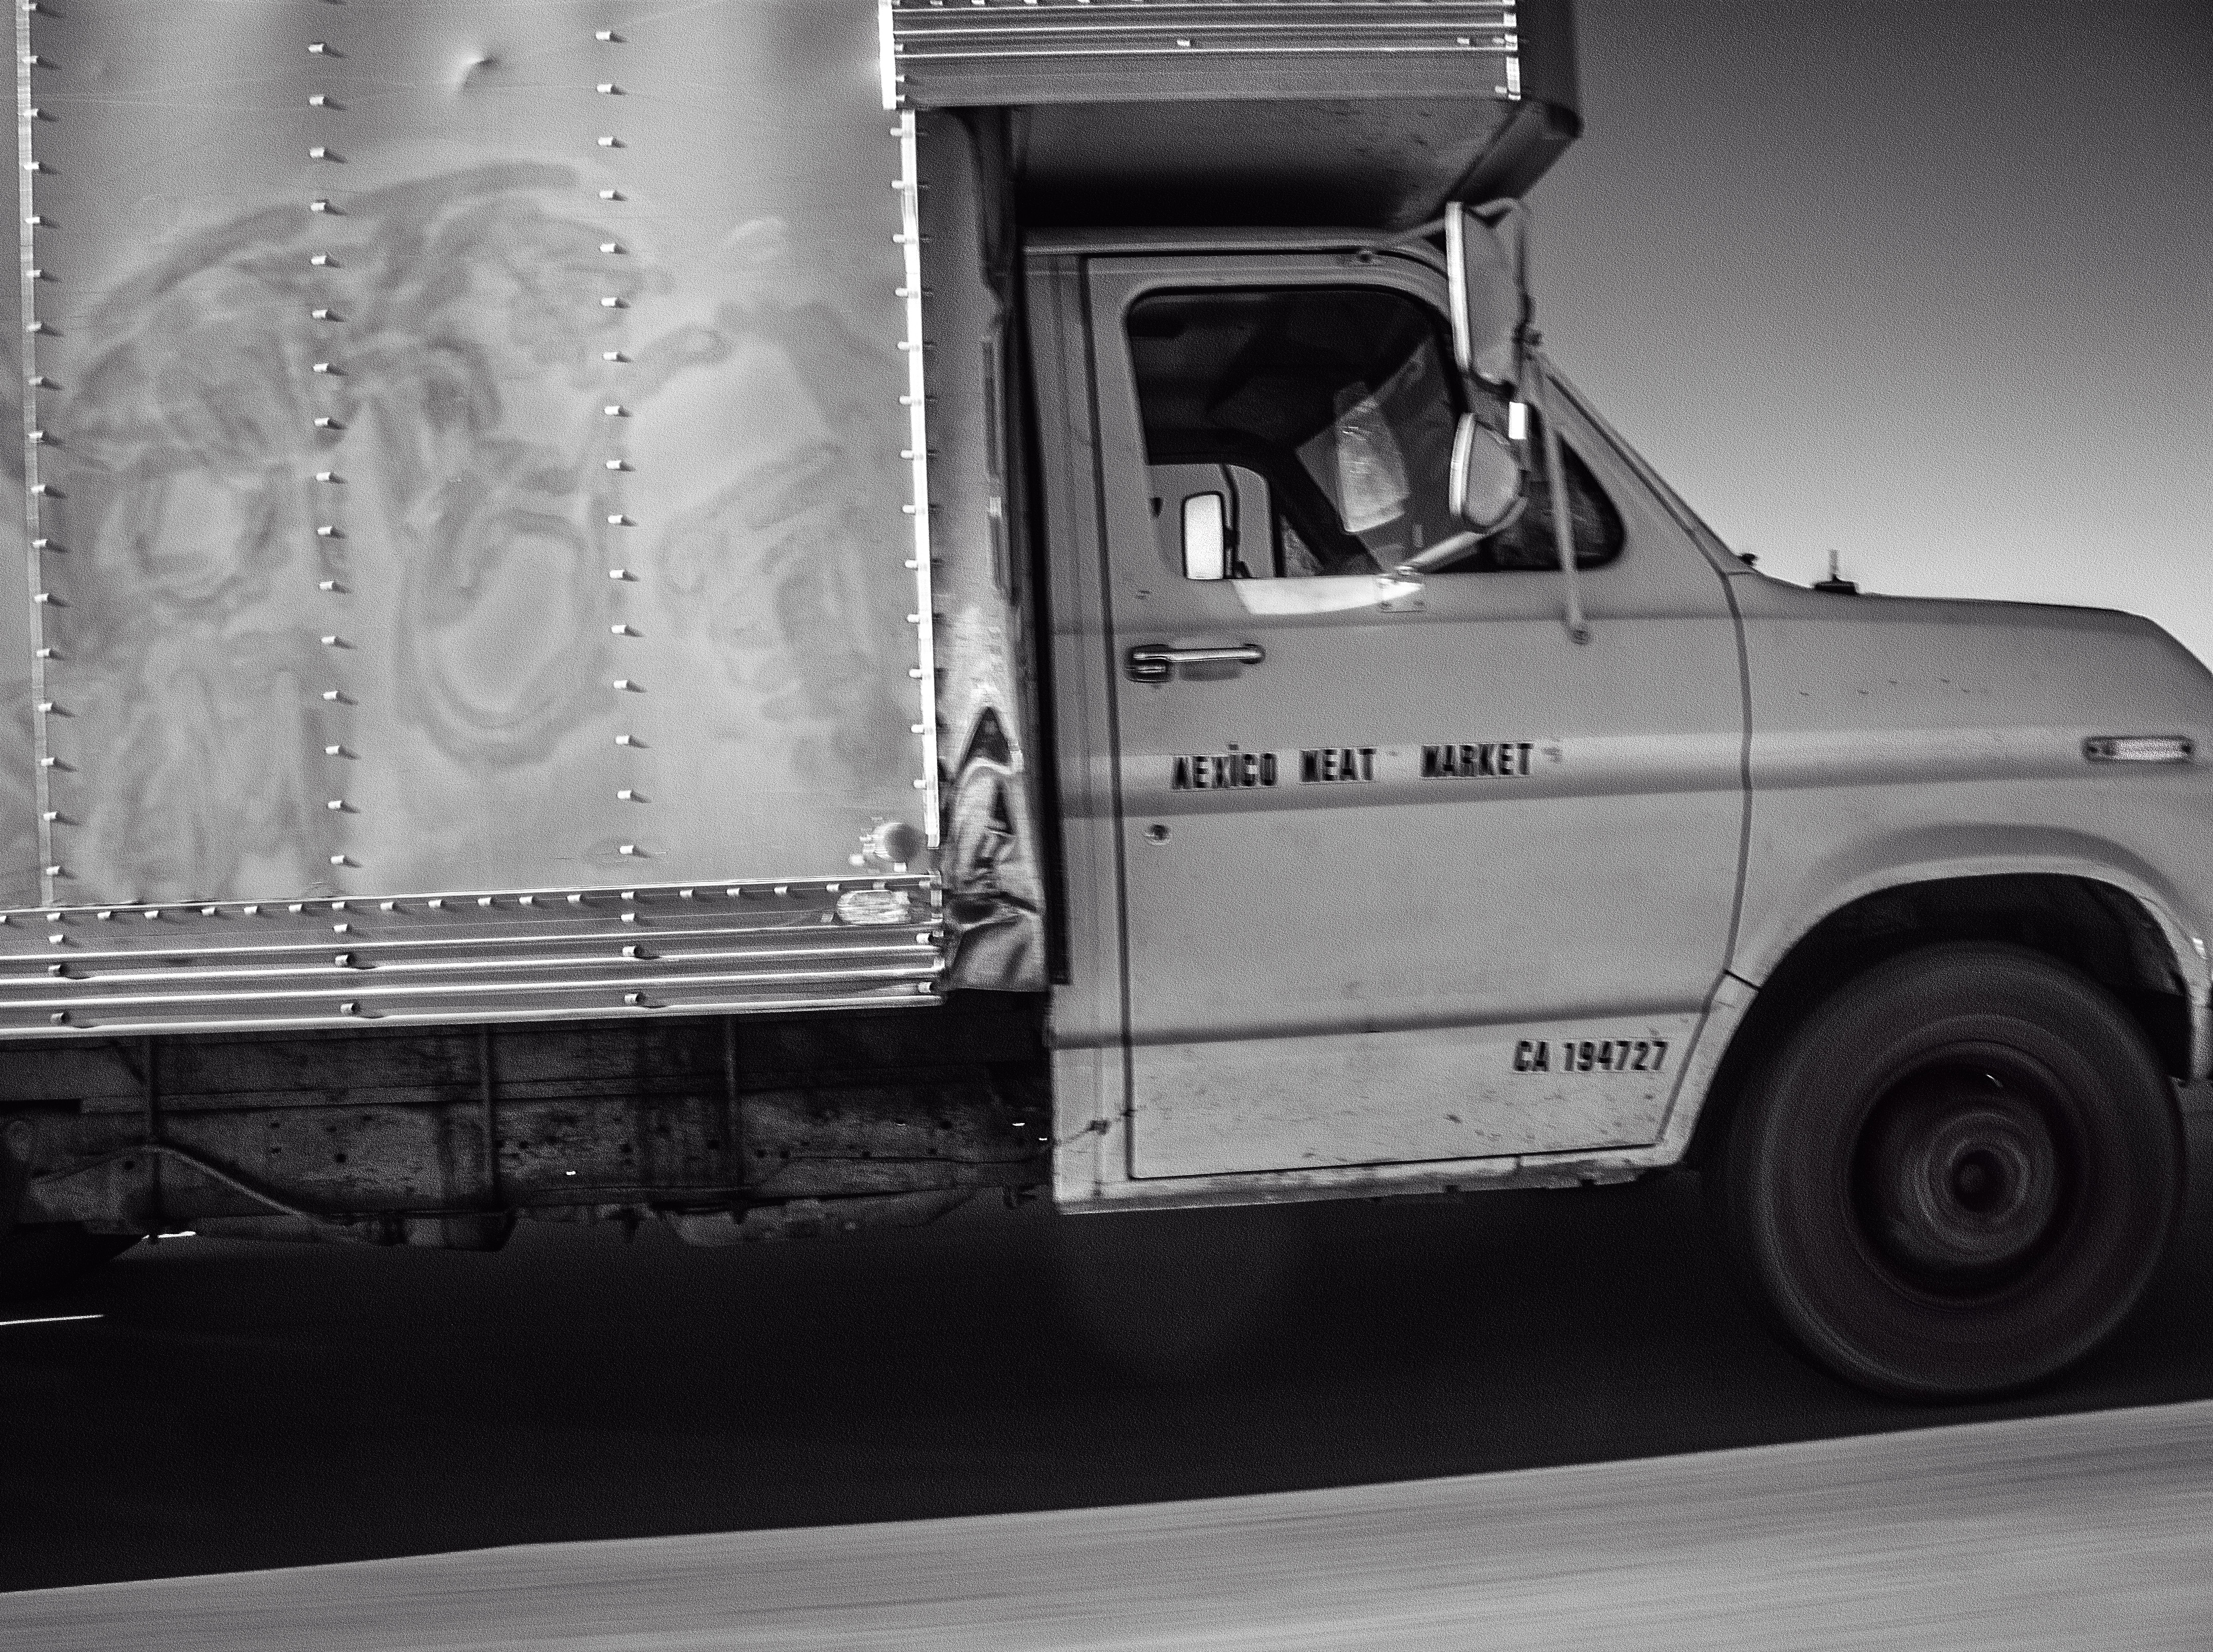
black and white, car, van, transport, truck, vehicle, monochrome, motor vehicle, classic, econoline, pickup truck, land vehicle, monochrome photography, automobile make, automotive exterior